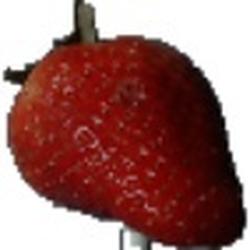
Label: Strawberry